Djamaa el Kebir

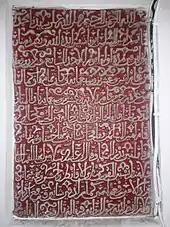
Marble inscription plaque recording the construction of the minaret in 1332

An inscription on the mosque's minbar (pulpit) records the date of 1 Rajab, 490 AH, testifying to the fact that the mosque was built in or around 1097 CE, during the reign of Yusuf ibn Tashfin. The inscription on the base of the minaret indicates that it was built in 1322 CE (17 Dhu al-Qadah, 722 AH) by the Zayyanid sultan Abu Tashfin I of Tlemcen.